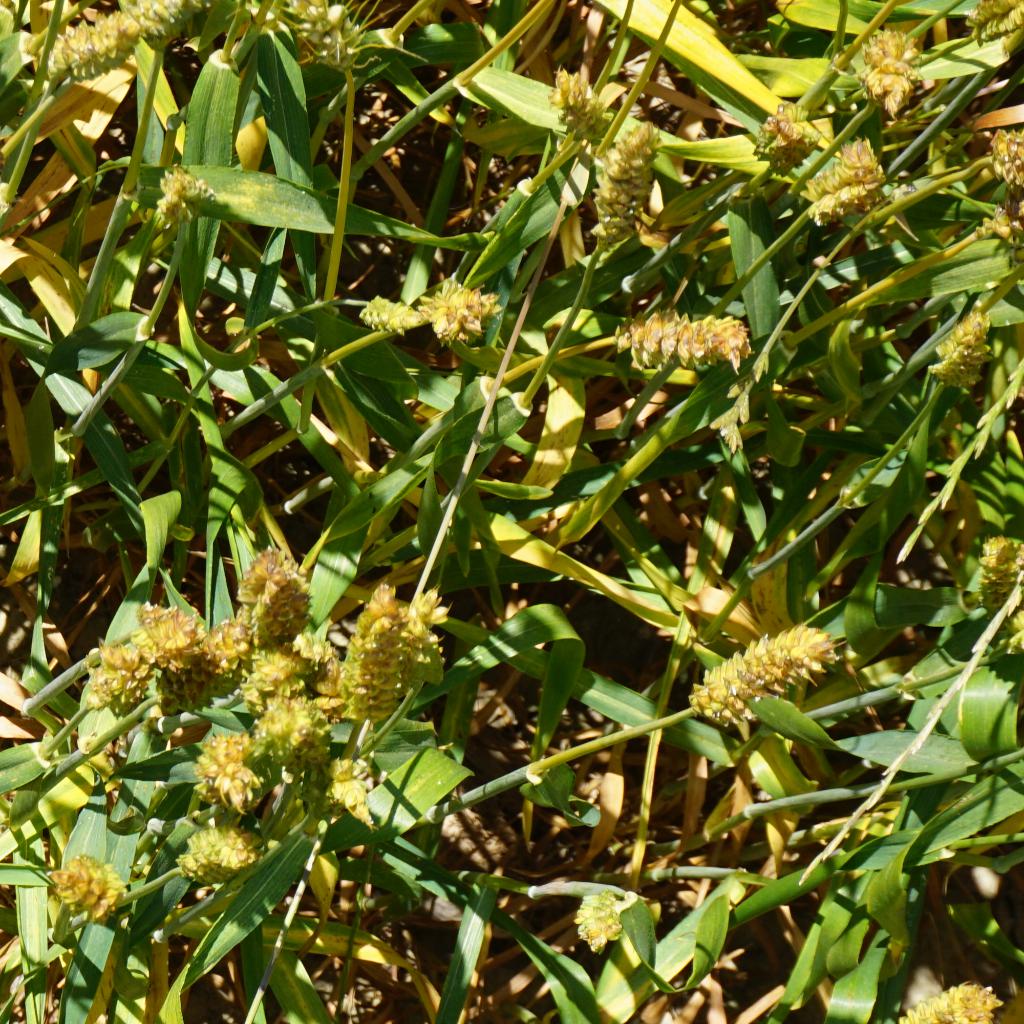
Country: France
Location: Gréoux
Wheat development stage: Filling - Ripening